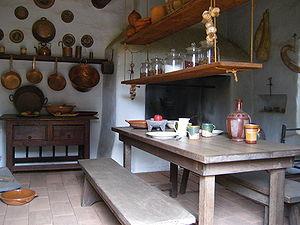
La Casa de Estudillo ou Estudillo House est un bâtiment en adobe du parc historique d'État d'Old Town San Diego, à San Diego, en Californie, aux États-Unis. La Casa de Estudillo était considérée à son apogée comme l'une des plus belles maisons en Haute-Californie.